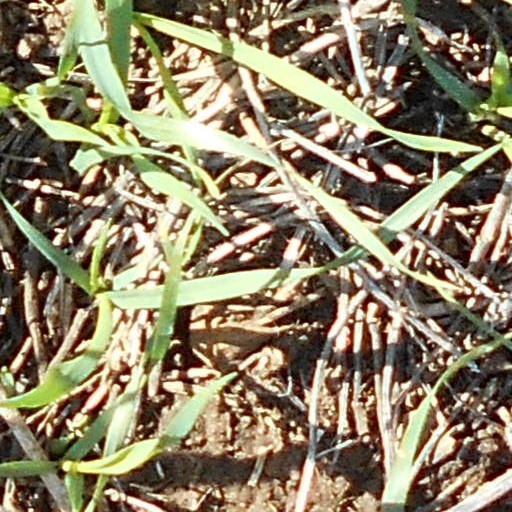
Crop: wheat